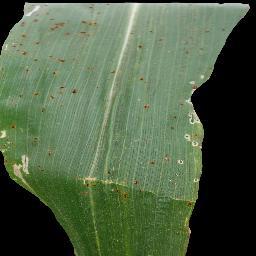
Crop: corn
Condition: (maize)_common_rust